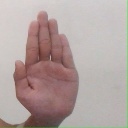
अक्षर: ध